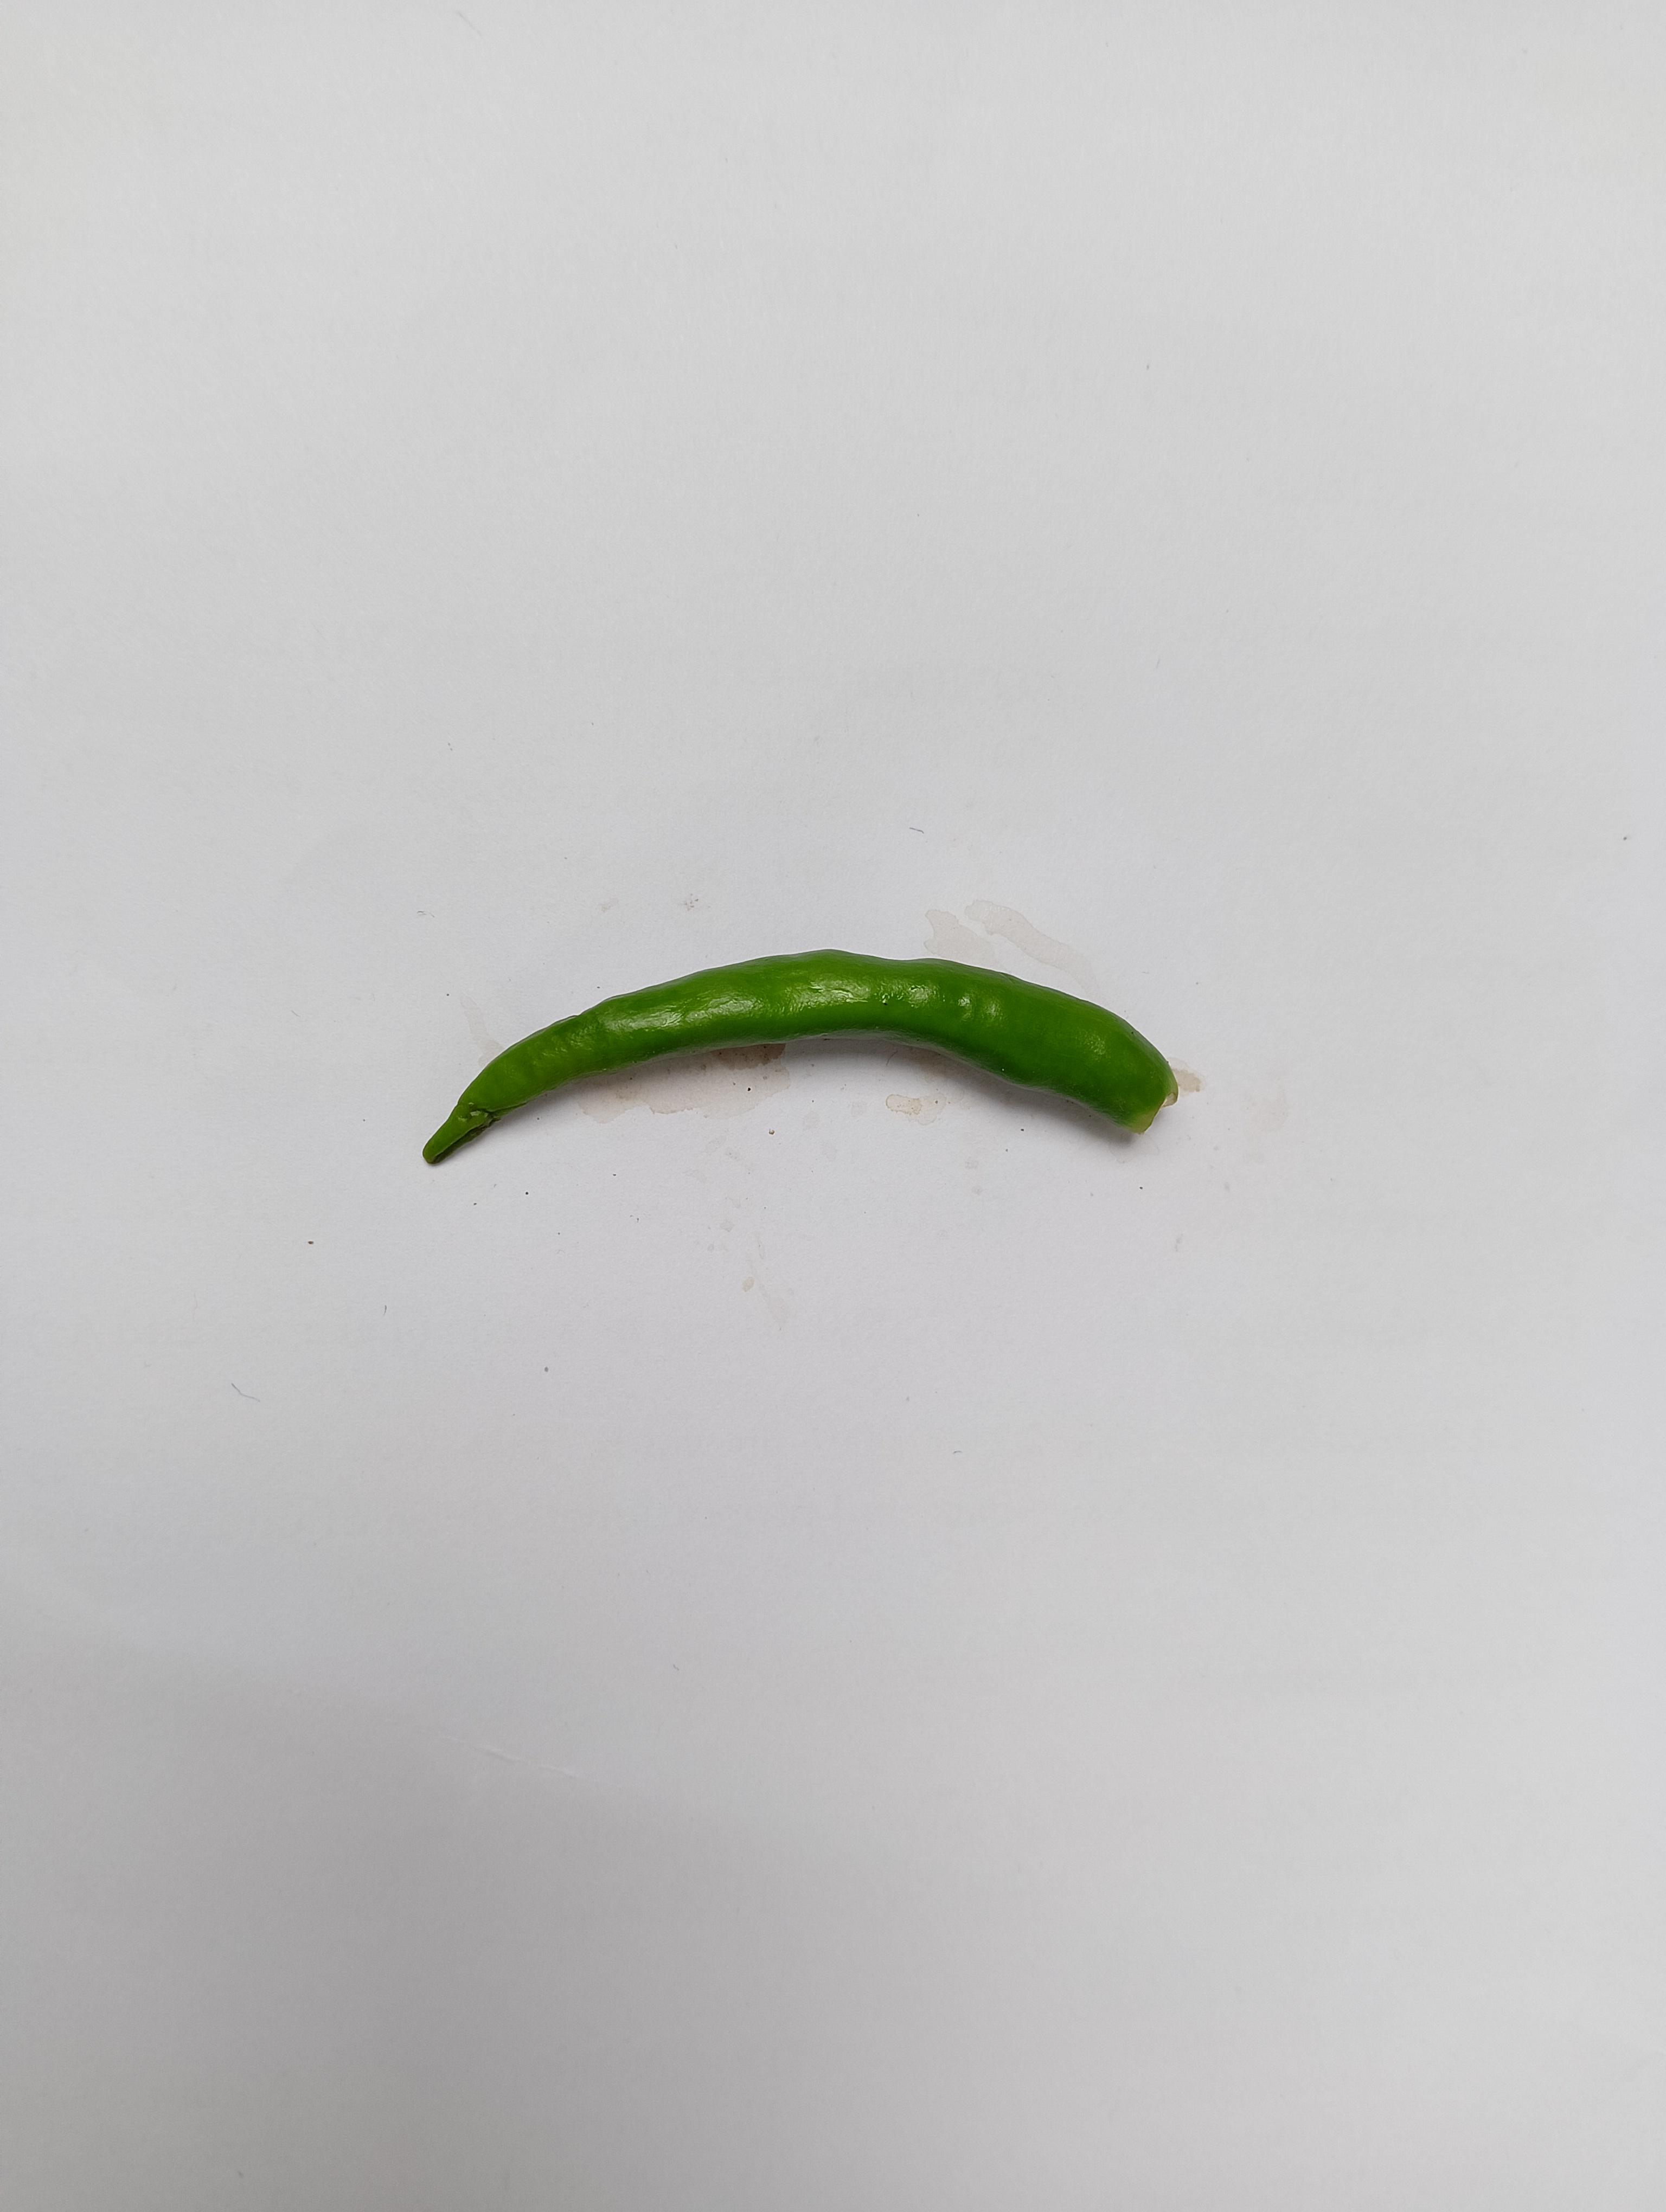
Label: Green Chili